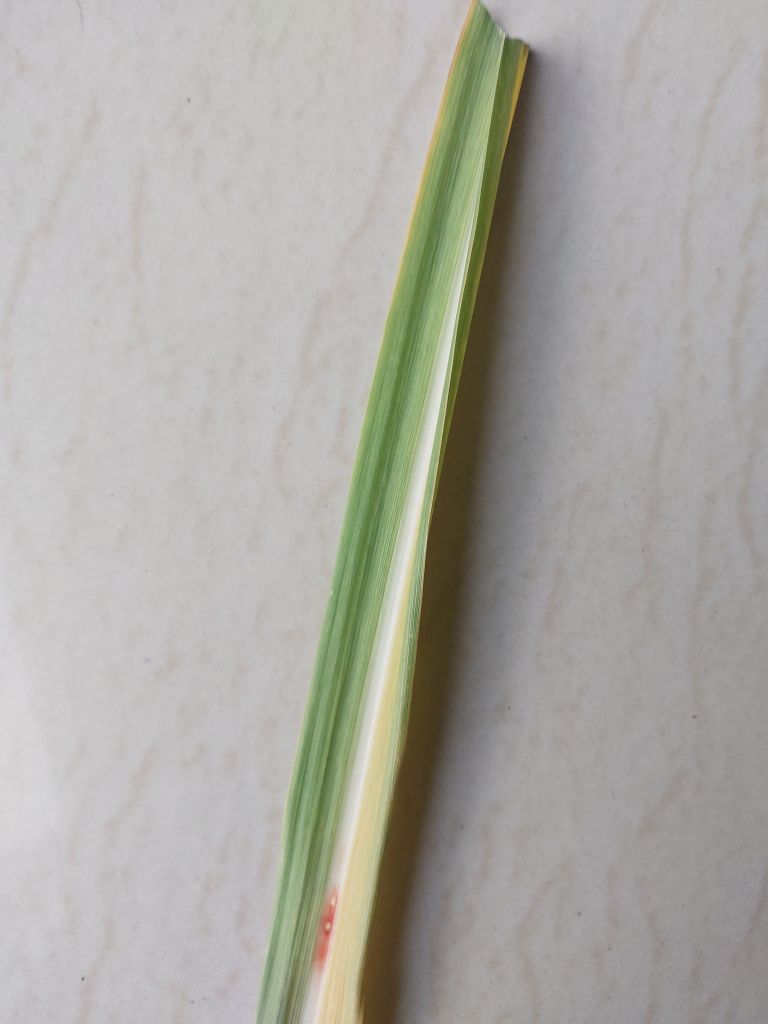
Label: Brown Spot